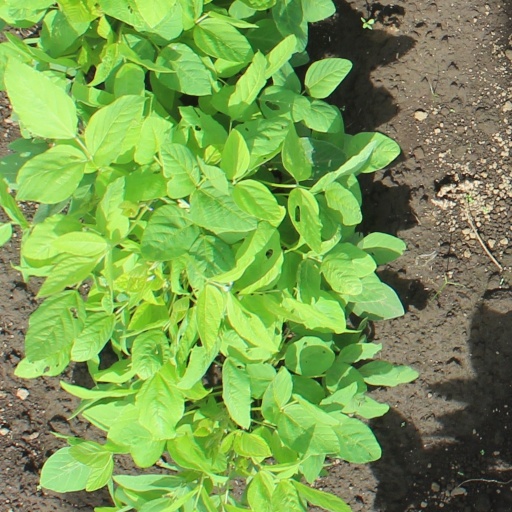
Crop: soybean